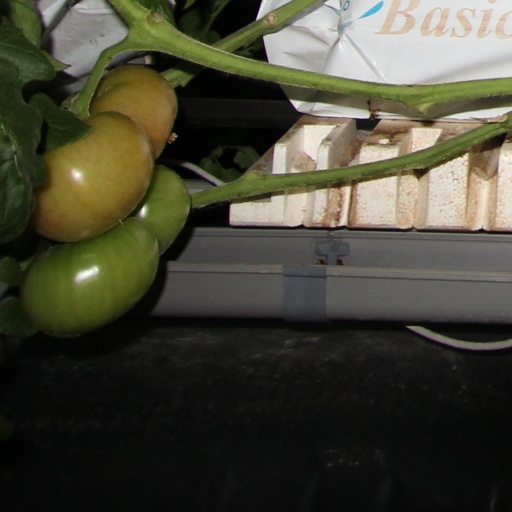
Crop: tomato